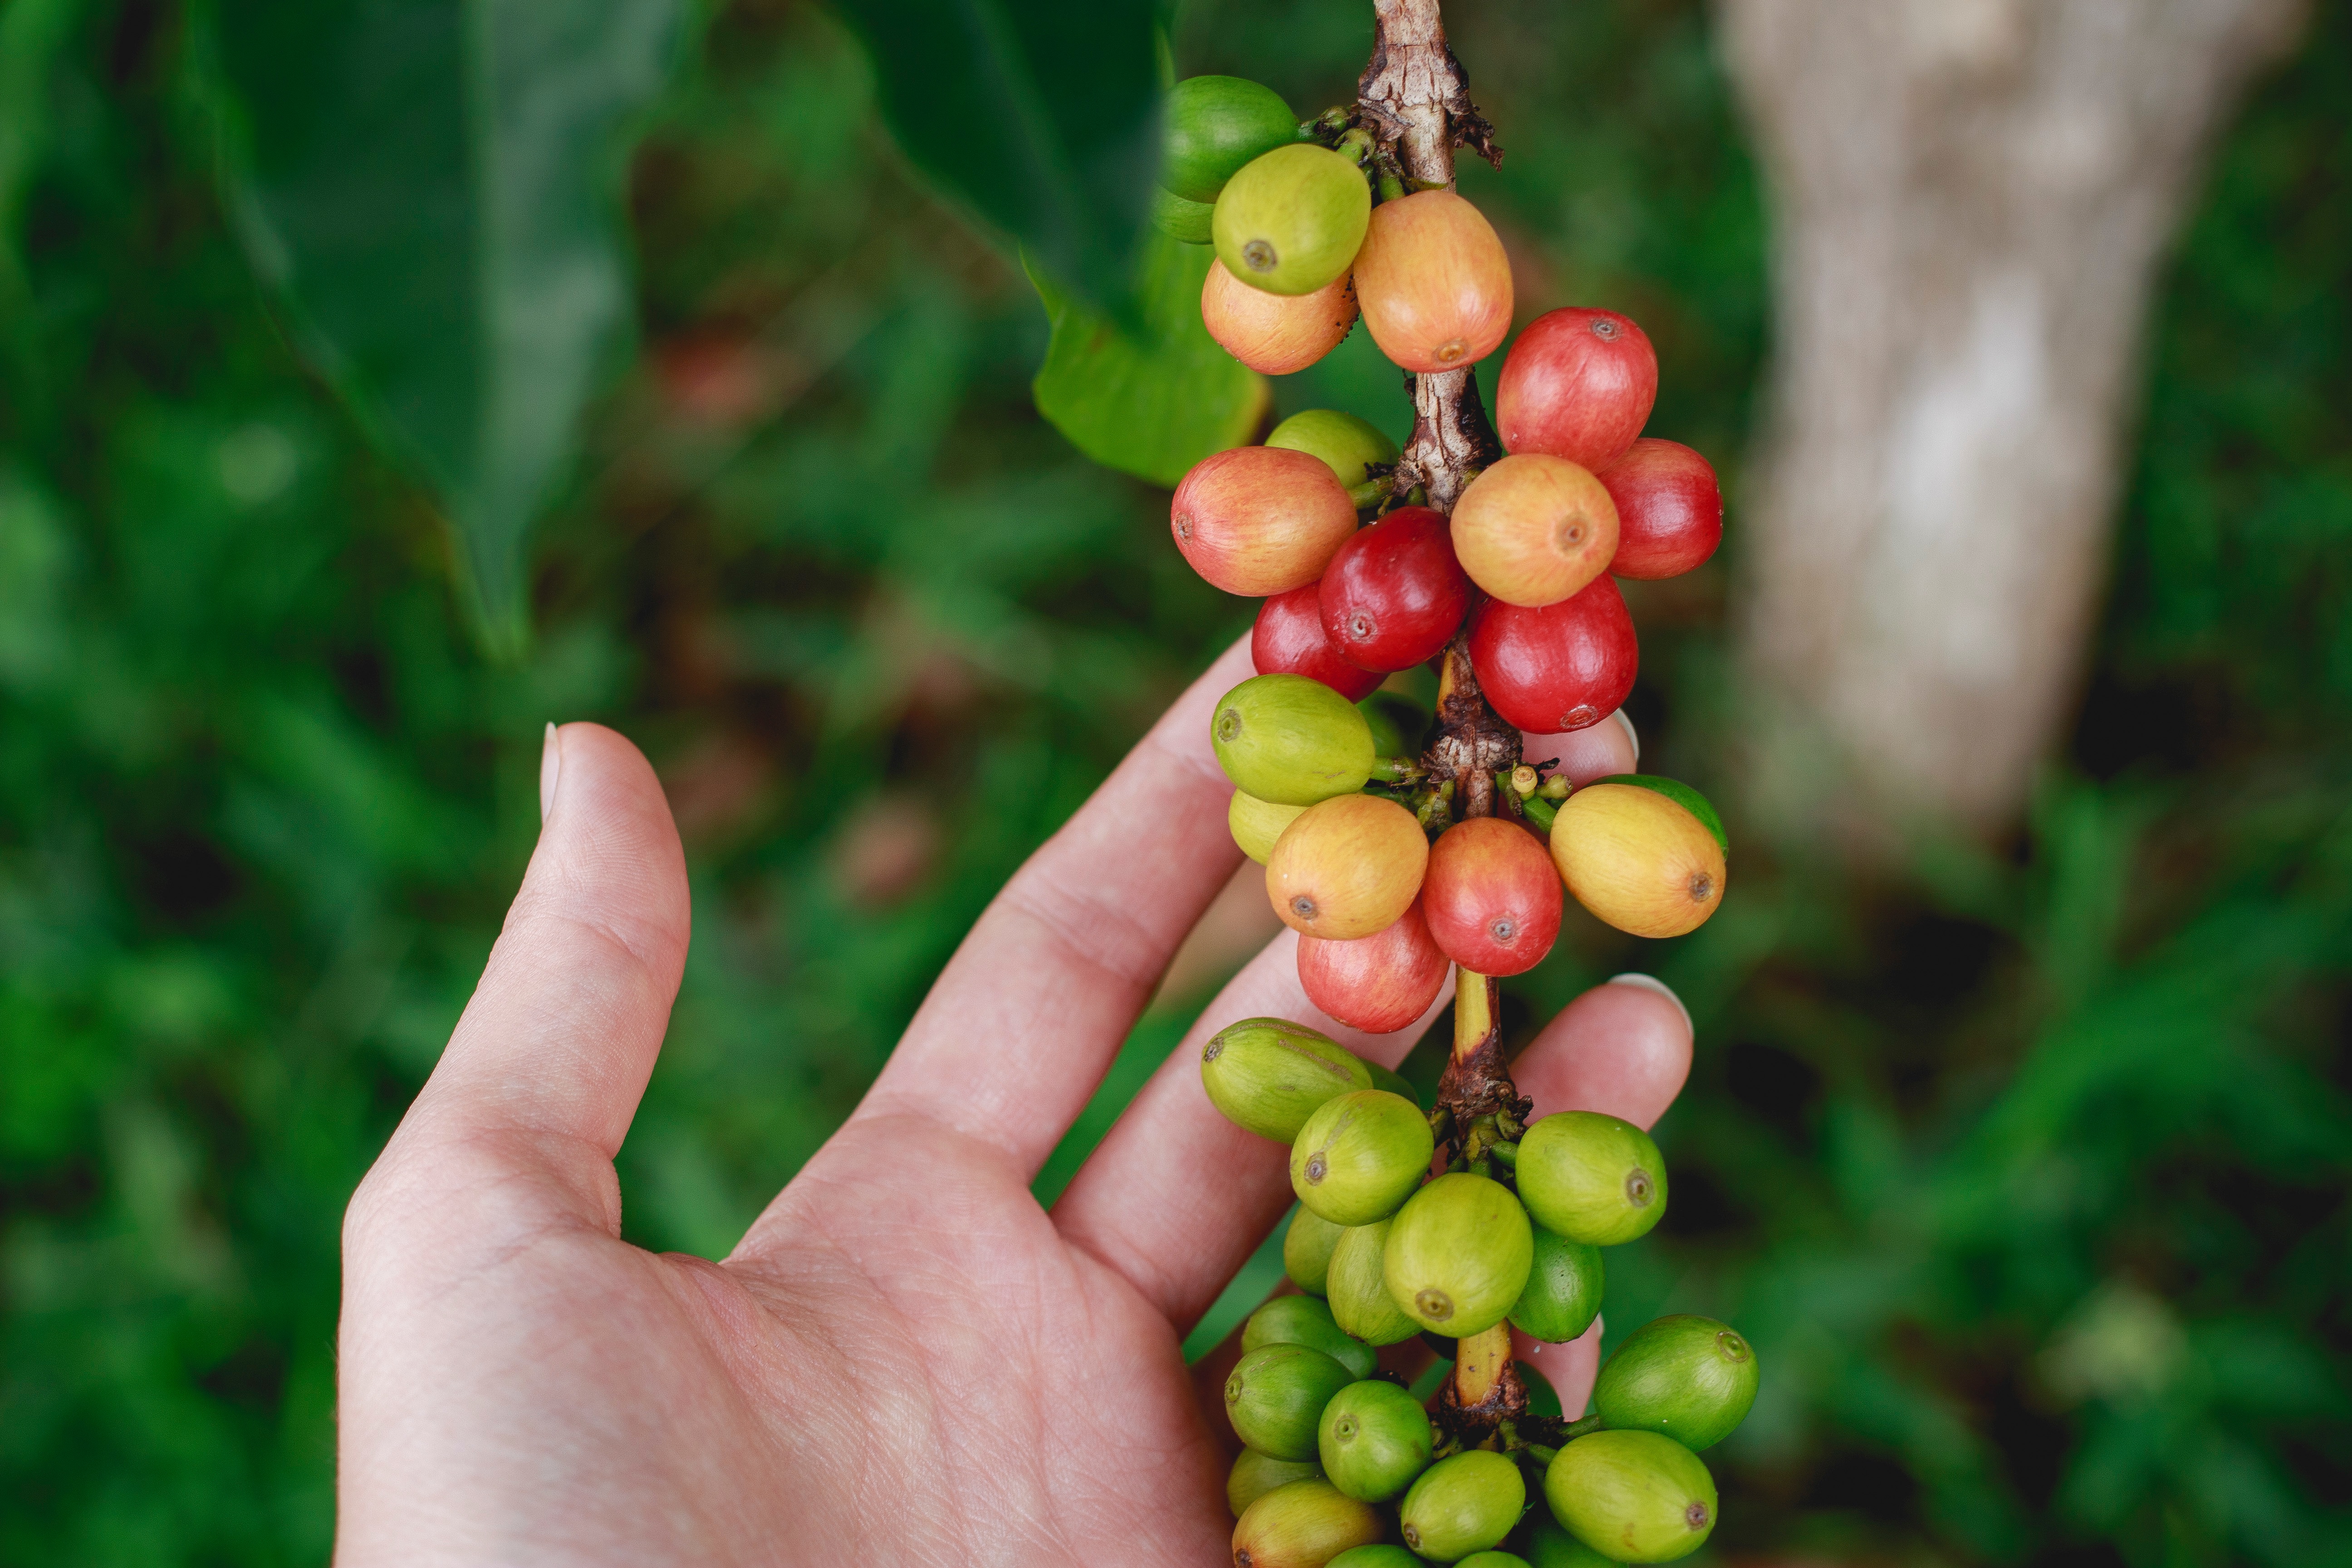
hand, tree, branch, plant, fruit, berry, leaf, flower, coffee bean, food, green, produce, botany, flora, shrub, macro photography, flowering plant, land plant